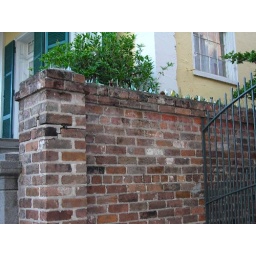
decorative glass atop a wall in the quarter